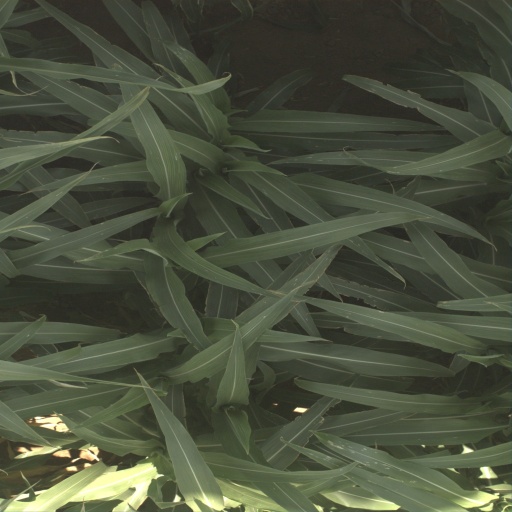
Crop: sorghum